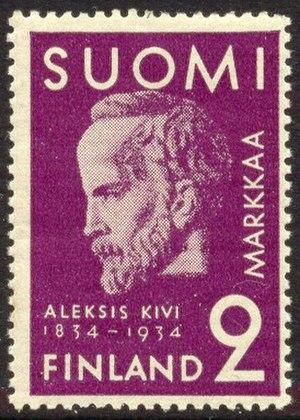
Aleksis Kivi est un écrivain national finlandais considéré comme le père de la littérature finnoise.